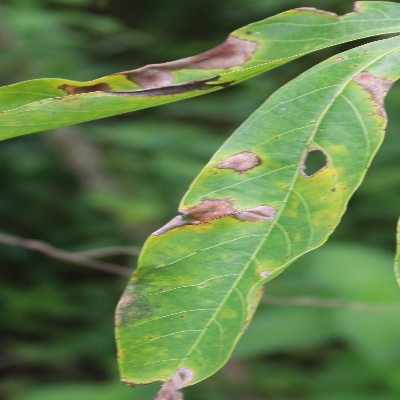
Crop: Cassava
Condition: brown spot